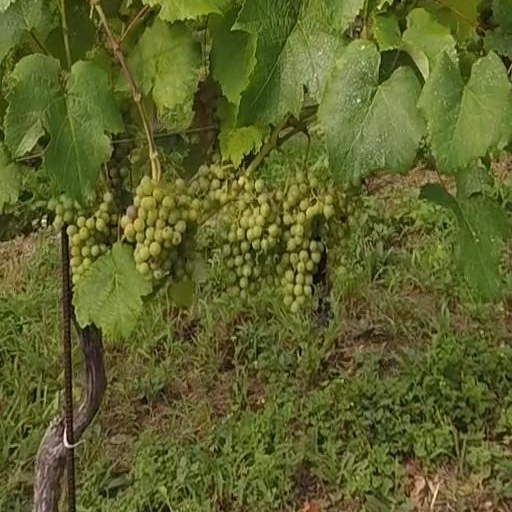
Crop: grape